Superman (1988 video game)

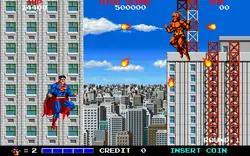
Superman faces a boss during the vertically scrolling part of game's first level.

The player takes control of Superman, who must fight through five levels to make the world safe from the evil Emperor Zaas, a villain similar to Brainiac. The first player takes control of the traditional blue Superman, while the second player takes control of a red Superman with a grey cape. The title starts out in Metropolis before going to San Francisco, Las Vegas and Washington, D.C. Superman is able to punch, kick and fly. He can also use a projectile "Sonic Blast" attack when the player holds down then releases the punch button. There are also objects in the levels he can throw and/or break. Some of these objects release blue crystals that can restore Superman's energy, yellow crystals that allow the player to throw one projectile attack without charging or red crystals in flying stages that defeat all the enemies on the screen. The first four levels have three-parts - a side-scrolling part, followed by a vertically scrolling flying part and a final side-scrolling shooter part where Superman uses heat vision instead of kicking and can destroy or dodge obstacles such as rocks. Each part has a boss at the end. The final level, the main boss' spaceship, adds a side-scrolling shooting section to the beginning and an extra final boss fight at the end.